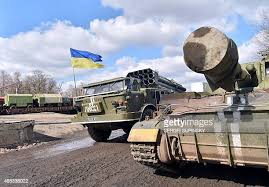
Label: Self Propelled Artillery